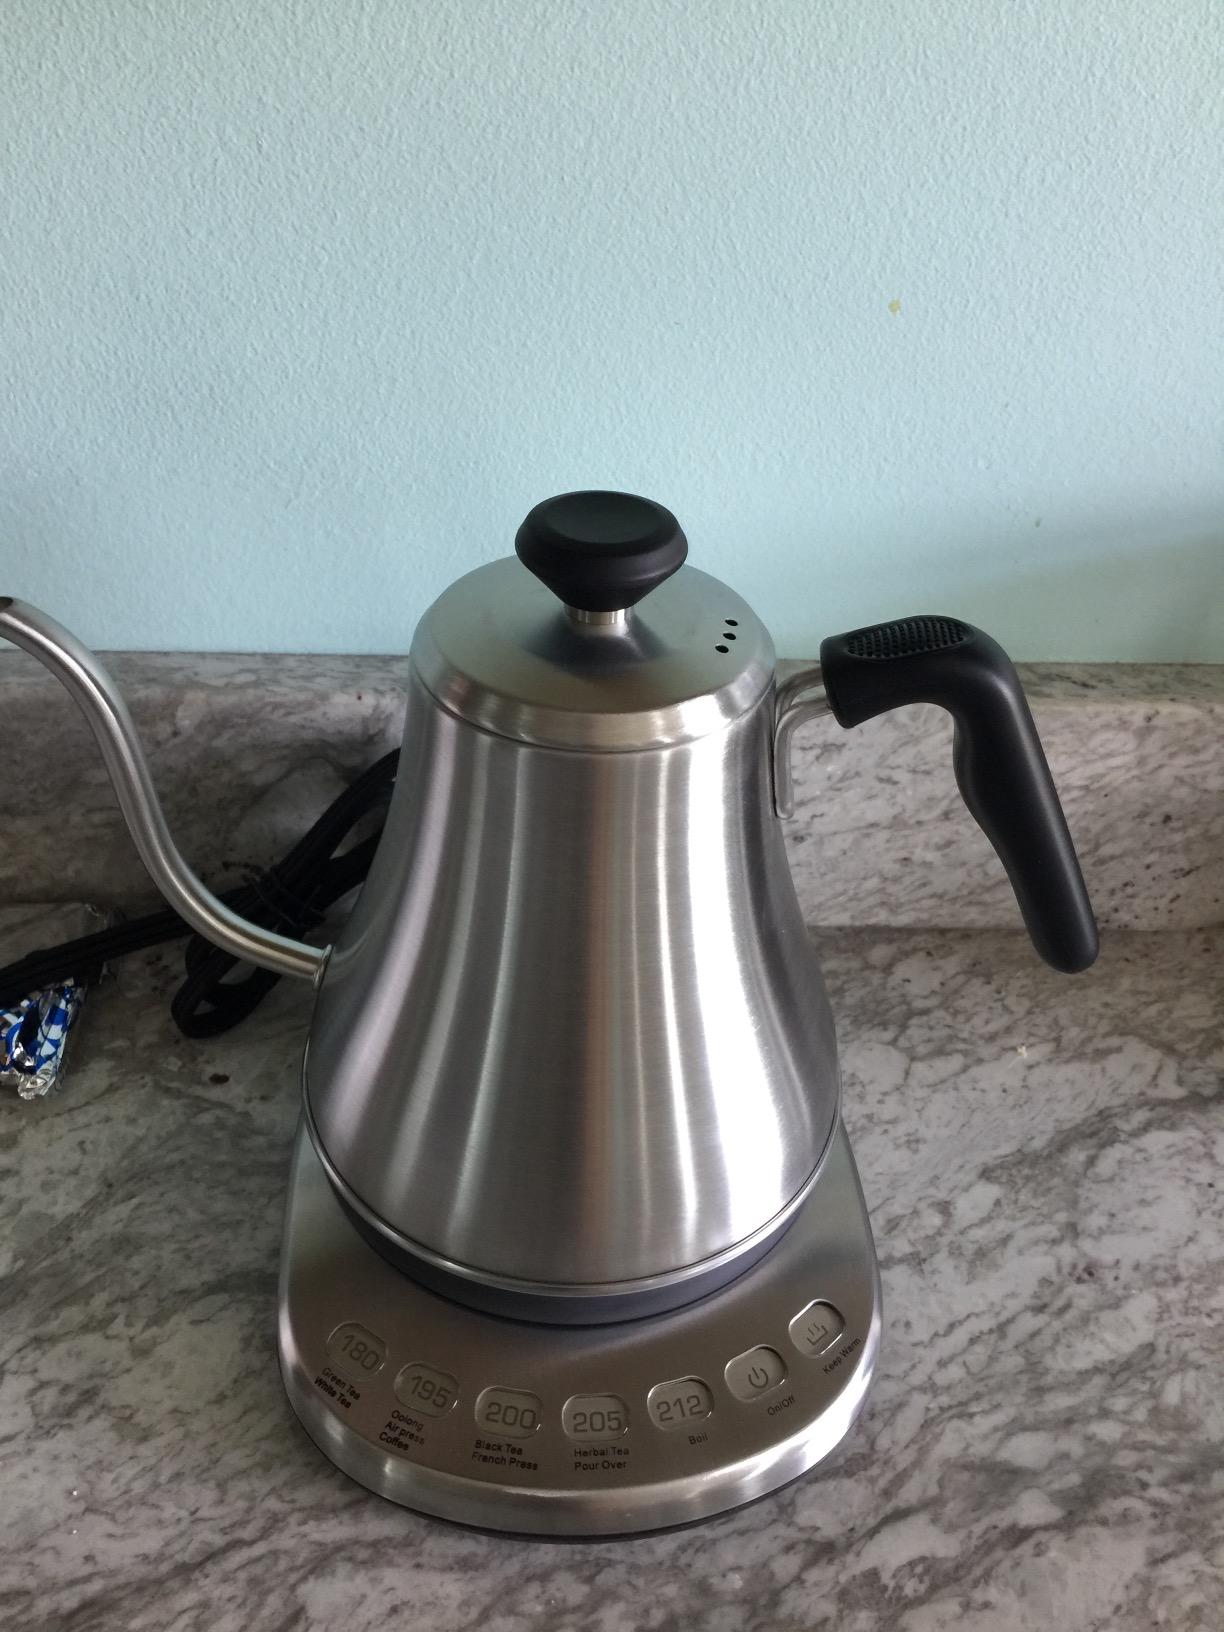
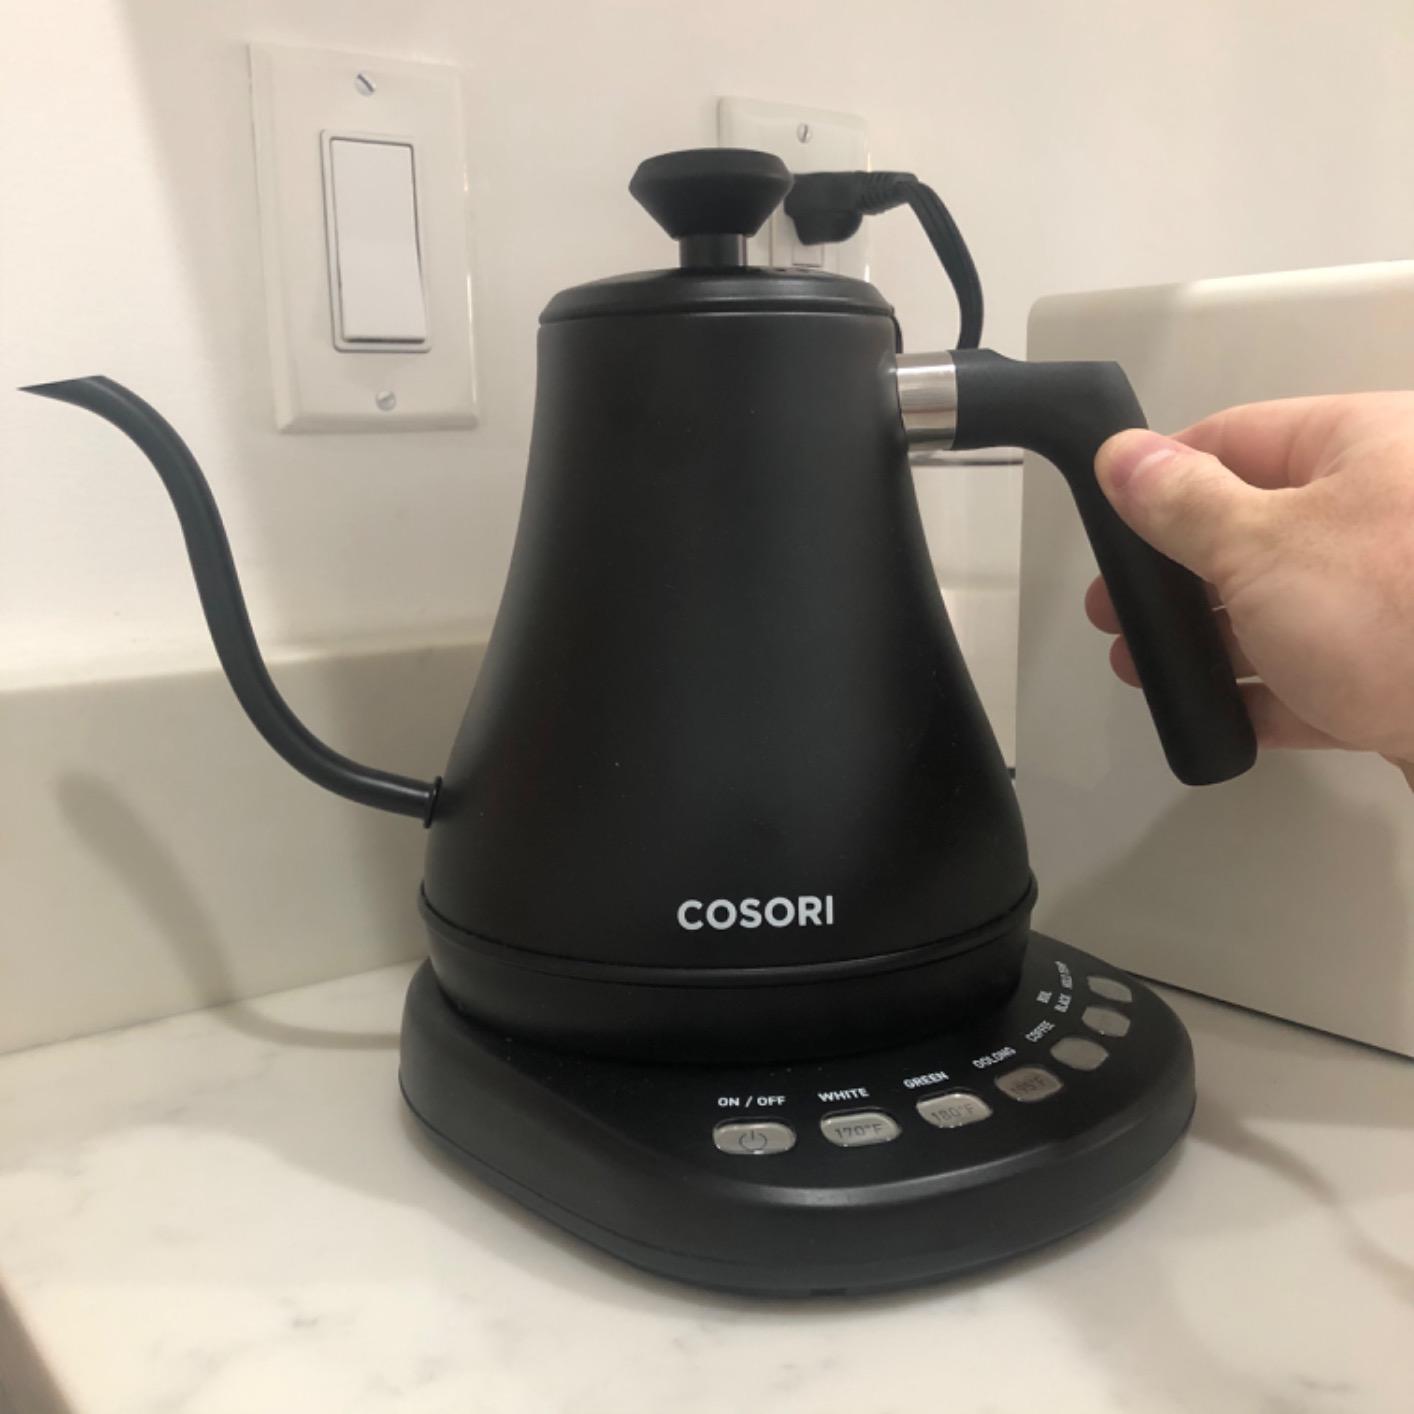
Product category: items_kettle
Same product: no